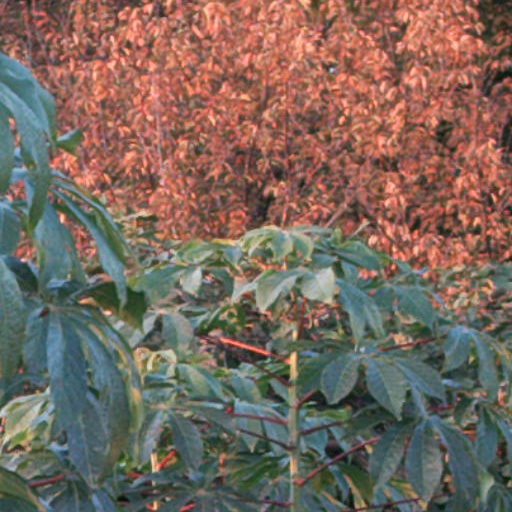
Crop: cassava